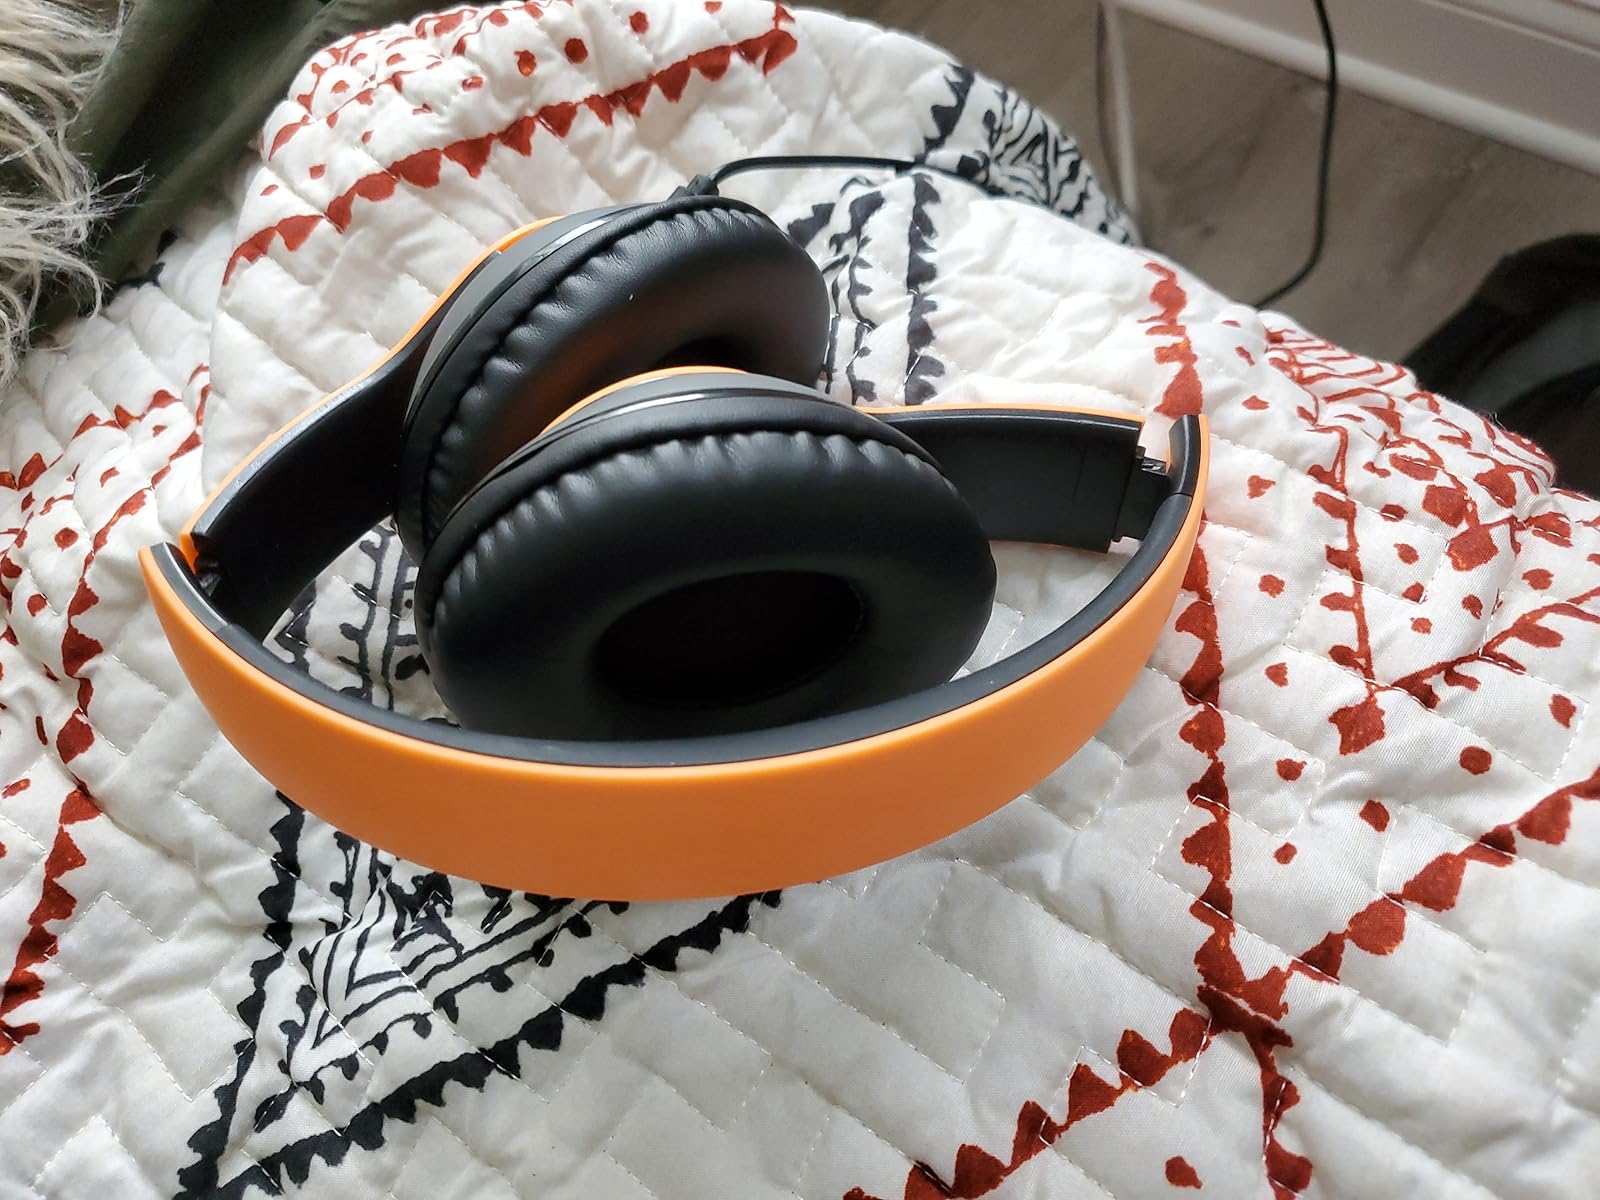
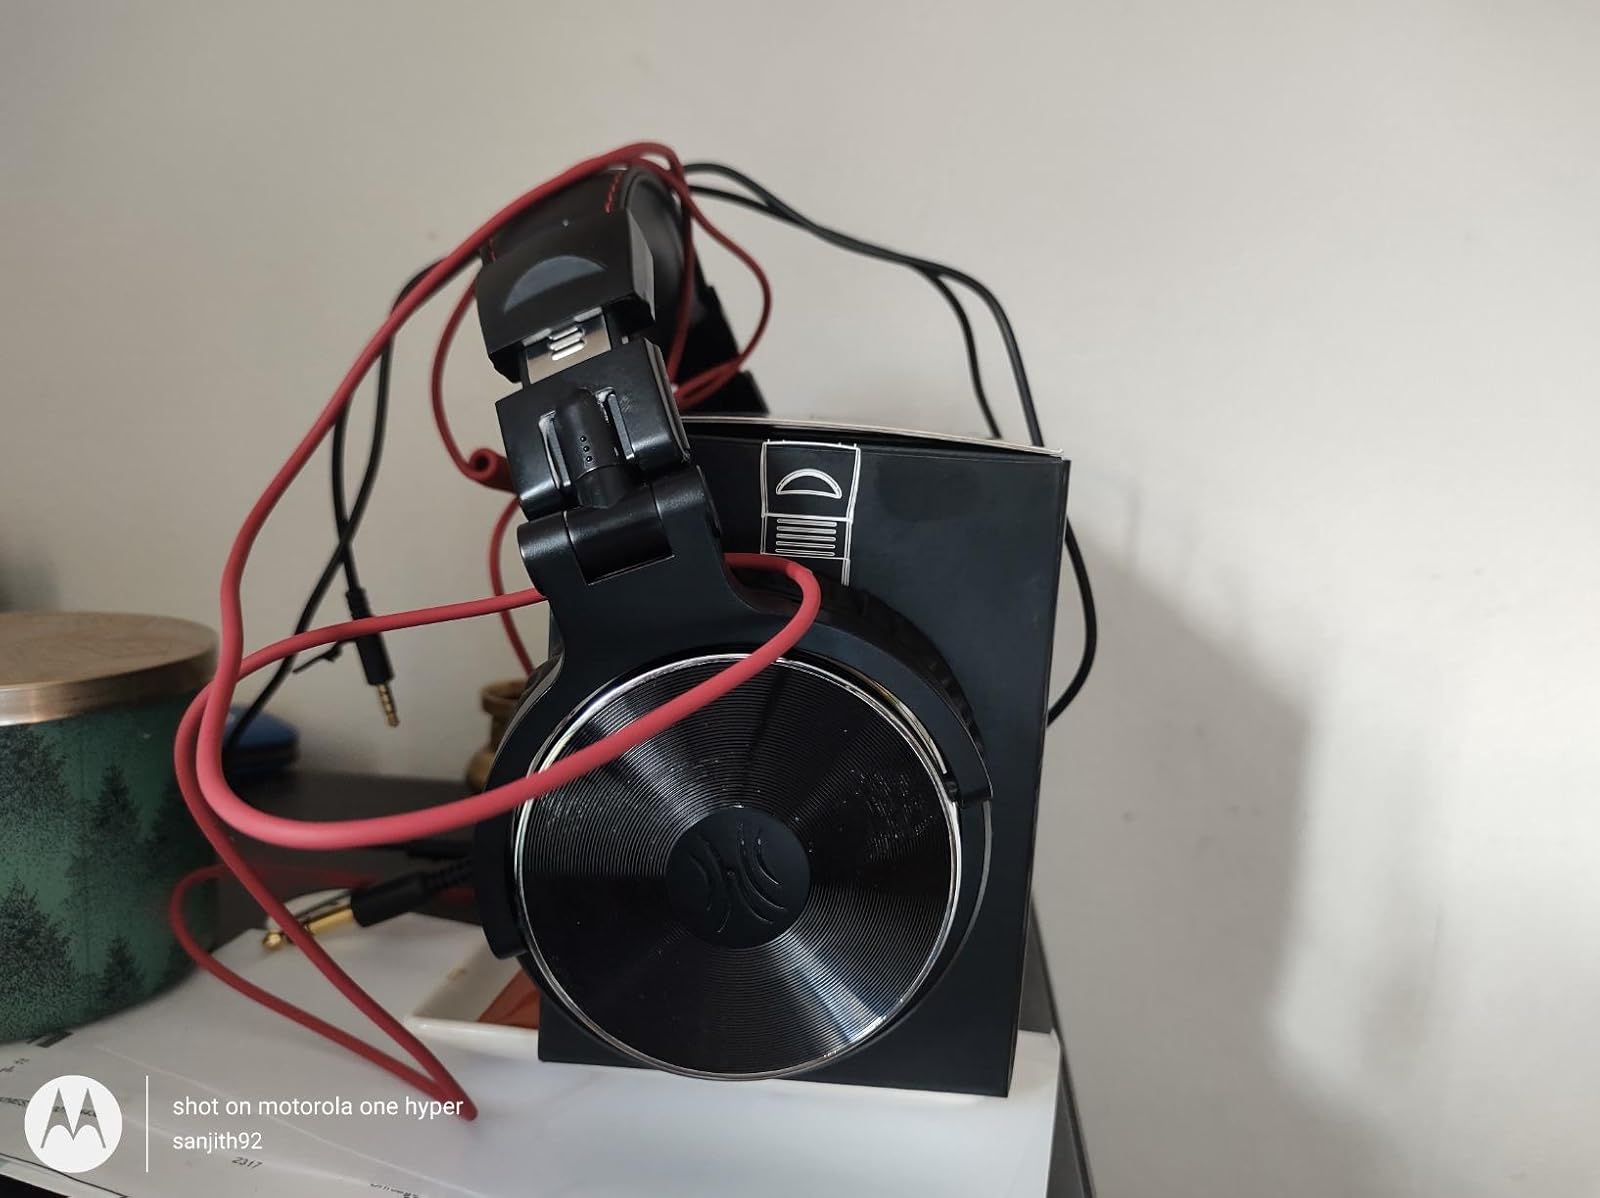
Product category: headphones
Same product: no